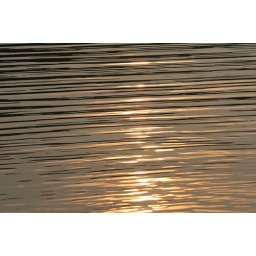
on a lake near our house